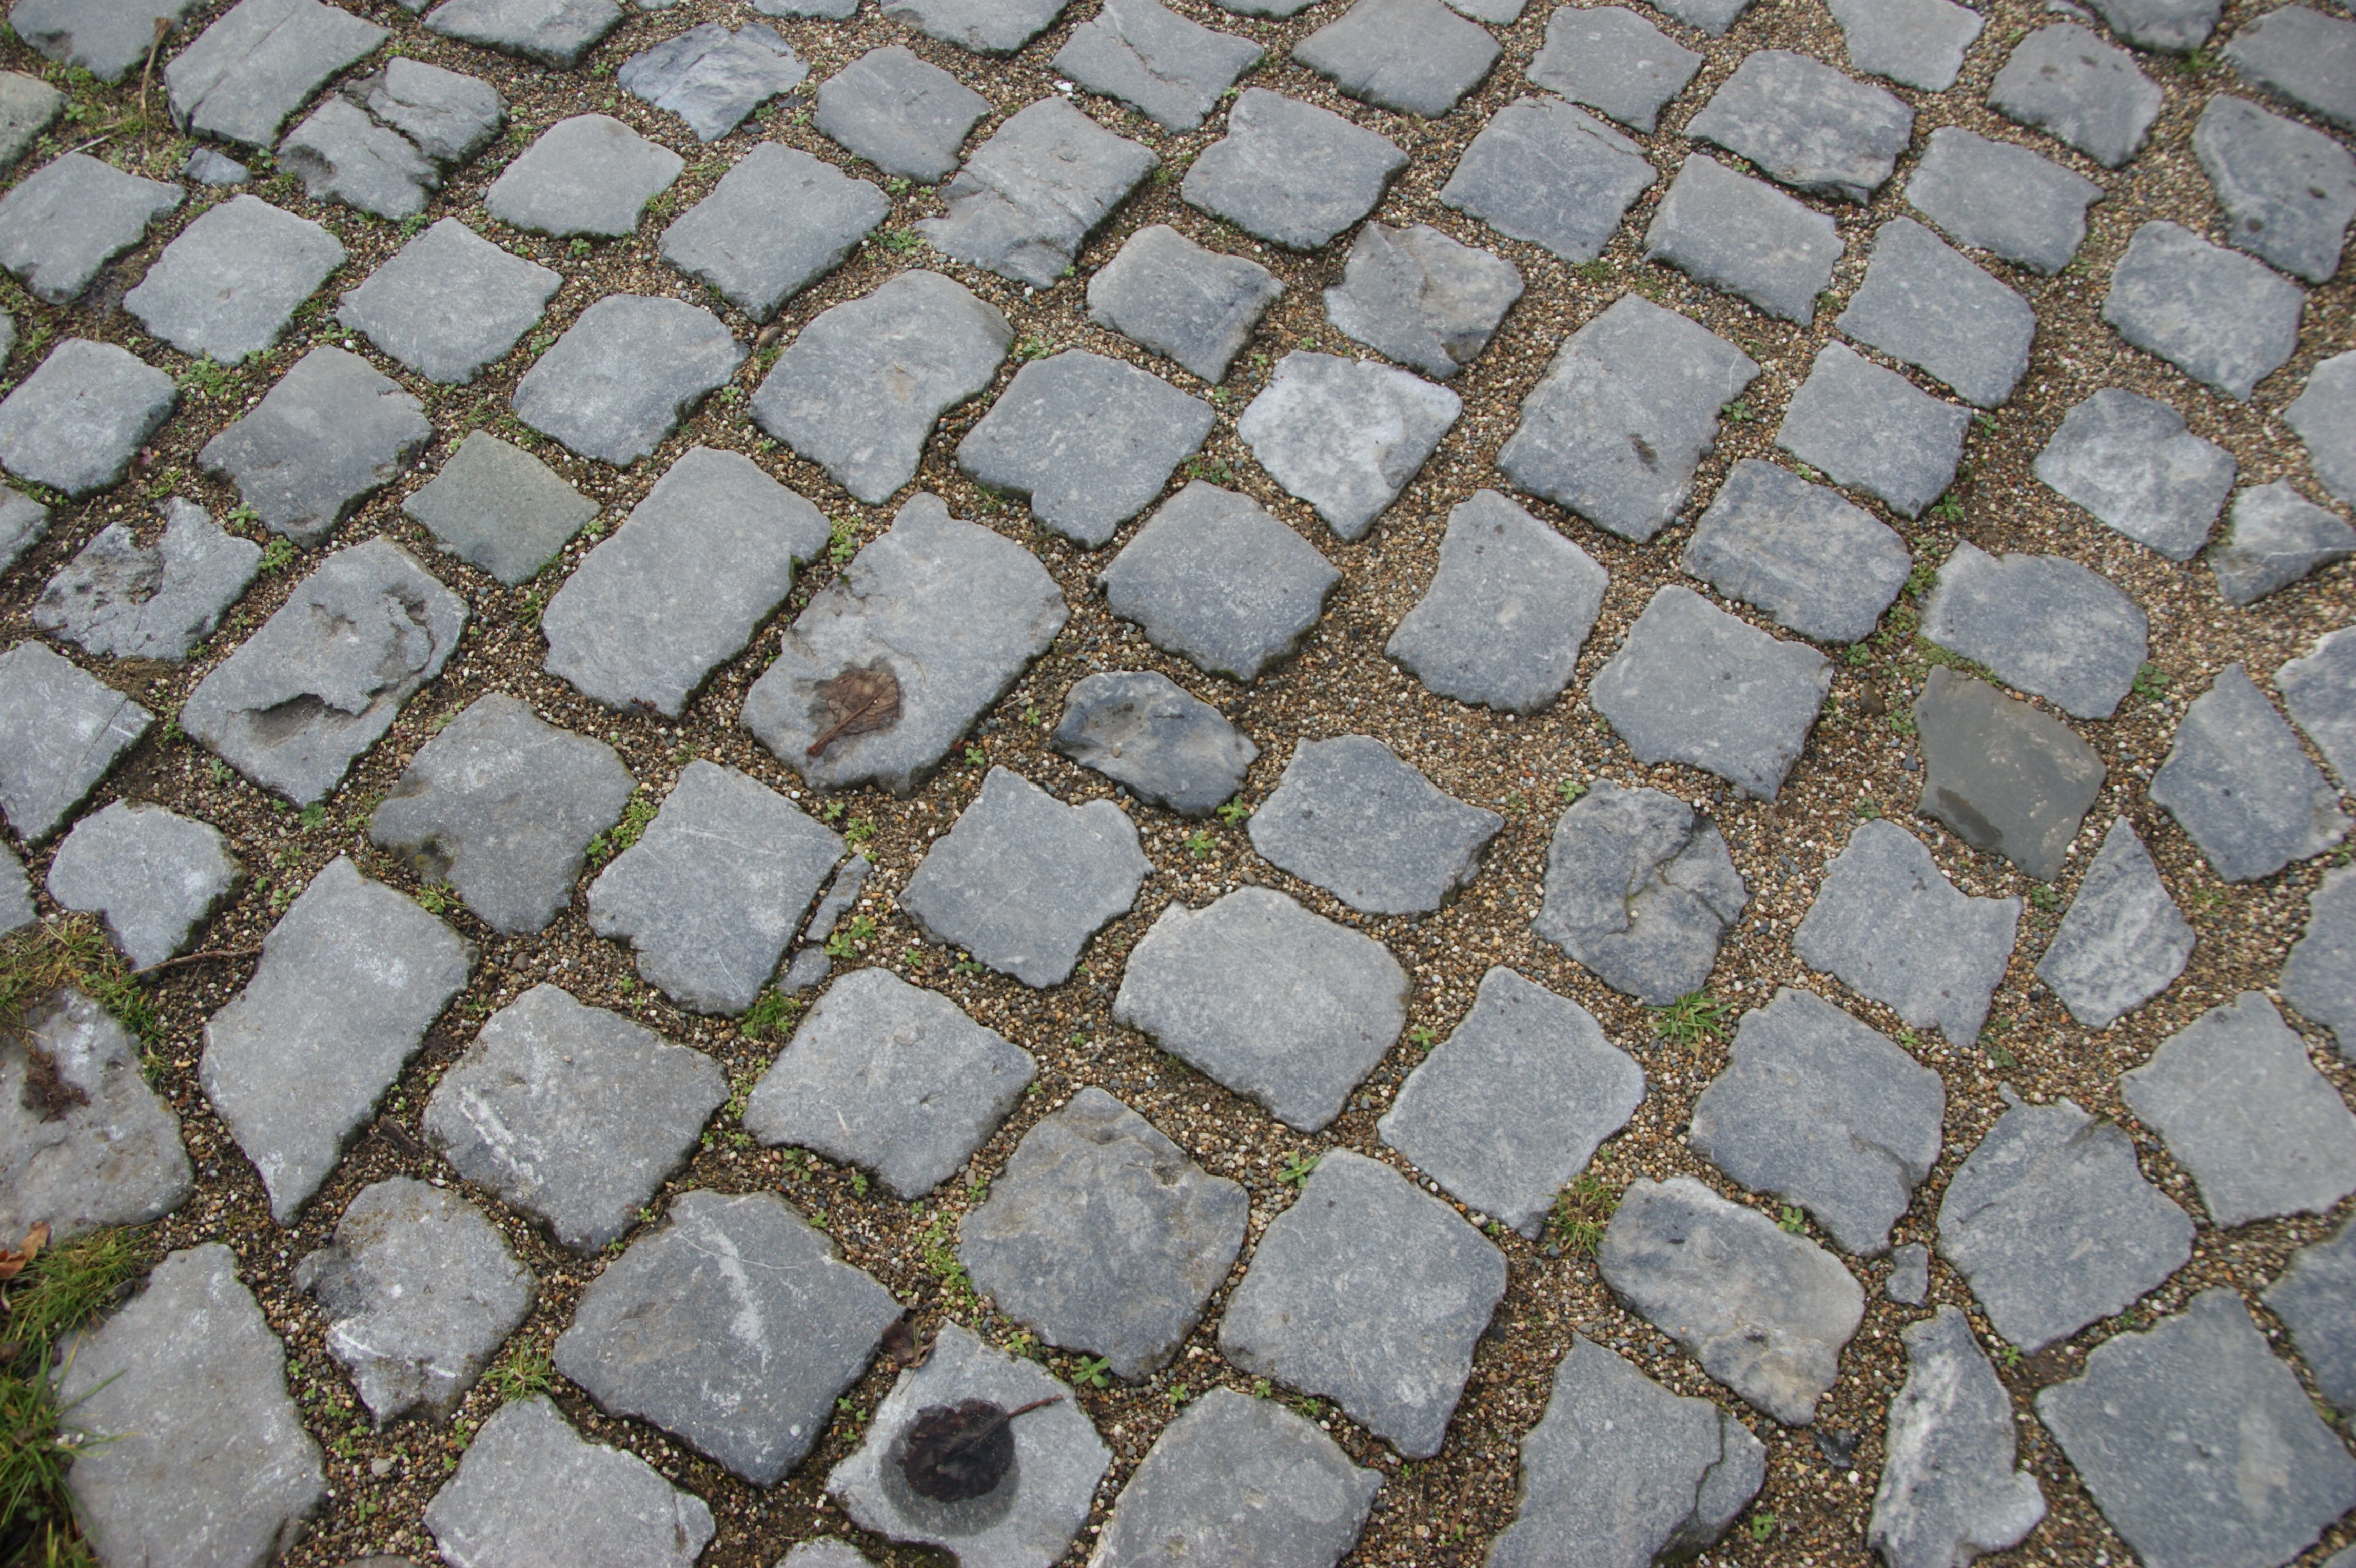
floor, cobblestone, pattern, soil, stone wall, art, background, net, paving, cobblestones, flooring, road surface